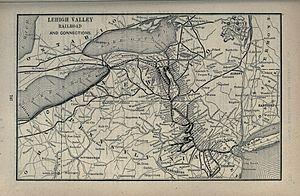
La Lehigh Valley Railroad est un ancien réseau de chemins de fer construit dans le Nord-Est des États-Unis, conçu pour le transport de charbon. Il fait partie des chemins de fer américains de classe I.